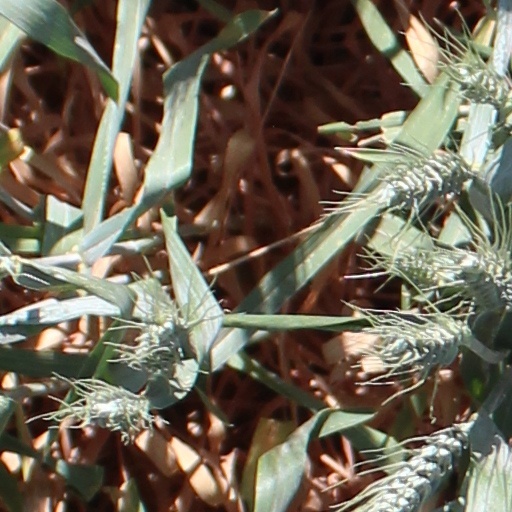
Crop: wheat